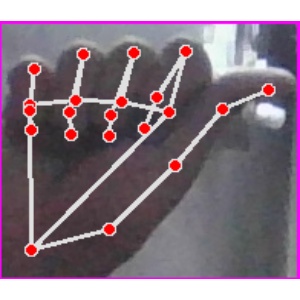
अक्षर: छ